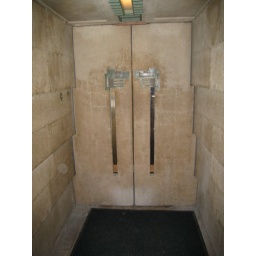
front door to hollyhock house by frank lloyd wright. closed of course.